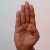
The image shows a hand gesture representing the letter 'B' in Indian Sign Language.